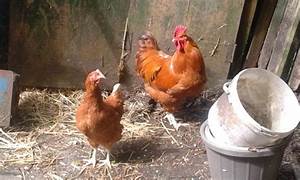
Label: gallina